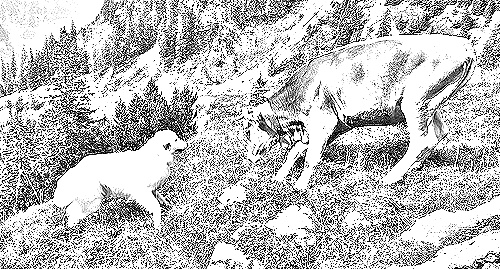
Portrait style: Sketch Portrait